Data management

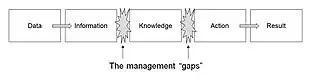
The DIKAR model - Data, Information, Knowledge, Action, Response. A model showing the relationship between data, information and knowledge.

The "DIKAR" model stands for Data, Information, Knowledge, Action, and Result. It is a framework used to bridge the gap between raw data and actionable outcomes. The model emphasizes the transformation of data into information, which is then interpreted to create knowledge. This knowledge guides actions that lead to measurable results. DIKAR is widely applied in organizational strategies, helping businesses align their data management processes with decision-making and performance goals. By focusing on each stage, the model ensures that data is effectively utilized to drive informed decisions and achieve desired outcomes. It is particularly valuable in technology-driven environments.